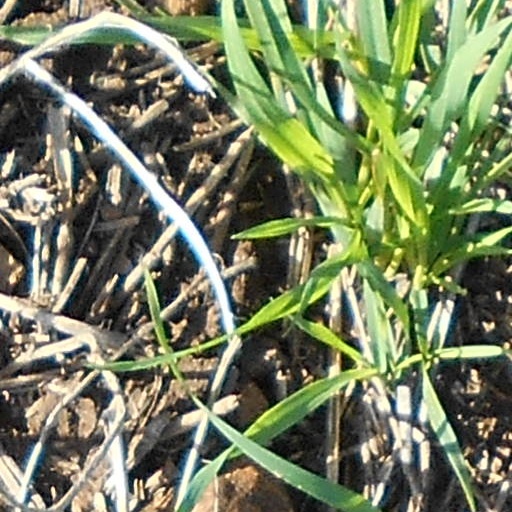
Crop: wheat